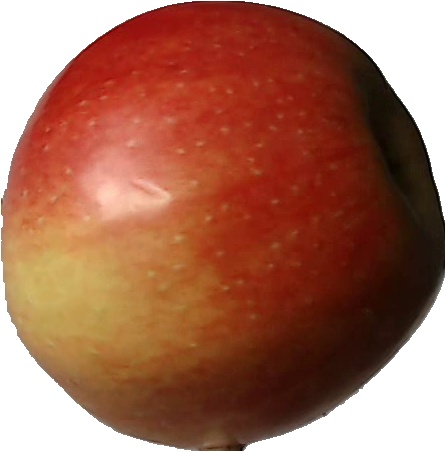
Label: apple_red_2